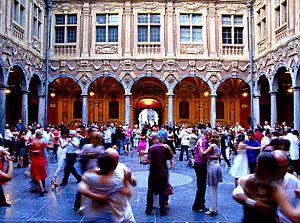
On peut danser le tango dans la Vieille Bourse de Lille les dimanches soir d'été.
Lille est une ville du nord de la France, préfecture du département du Nord et chef-lieu de la région Hauts-de-France.